Inis Cathaigh

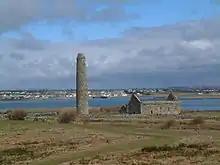
The ruins in 2004

The legend of "St Senanus and the Lady", as told in Thomas Moore's lyric, is founded on the fact that no woman was allowed on Inis Cathaigh. Yet St Senan founded two convents for nuns, and was visiting one of them when he died. According to tradition, when St Cannera or Cainnear died, she willed it that she should be buried near Senan. Senan is said to have refused, but gave in to her request because she was so stubborn. To stay true to his own edicts, Senan waited until low tide to bury her in the intertidal zone, which was not officially part of the "island", thus fulfilling his sister's wish while not breaking his own rules. St Senan died in 560 and was buried in the abbey church of Inis Cathaigh on 8 March, on which day his feast is observed.